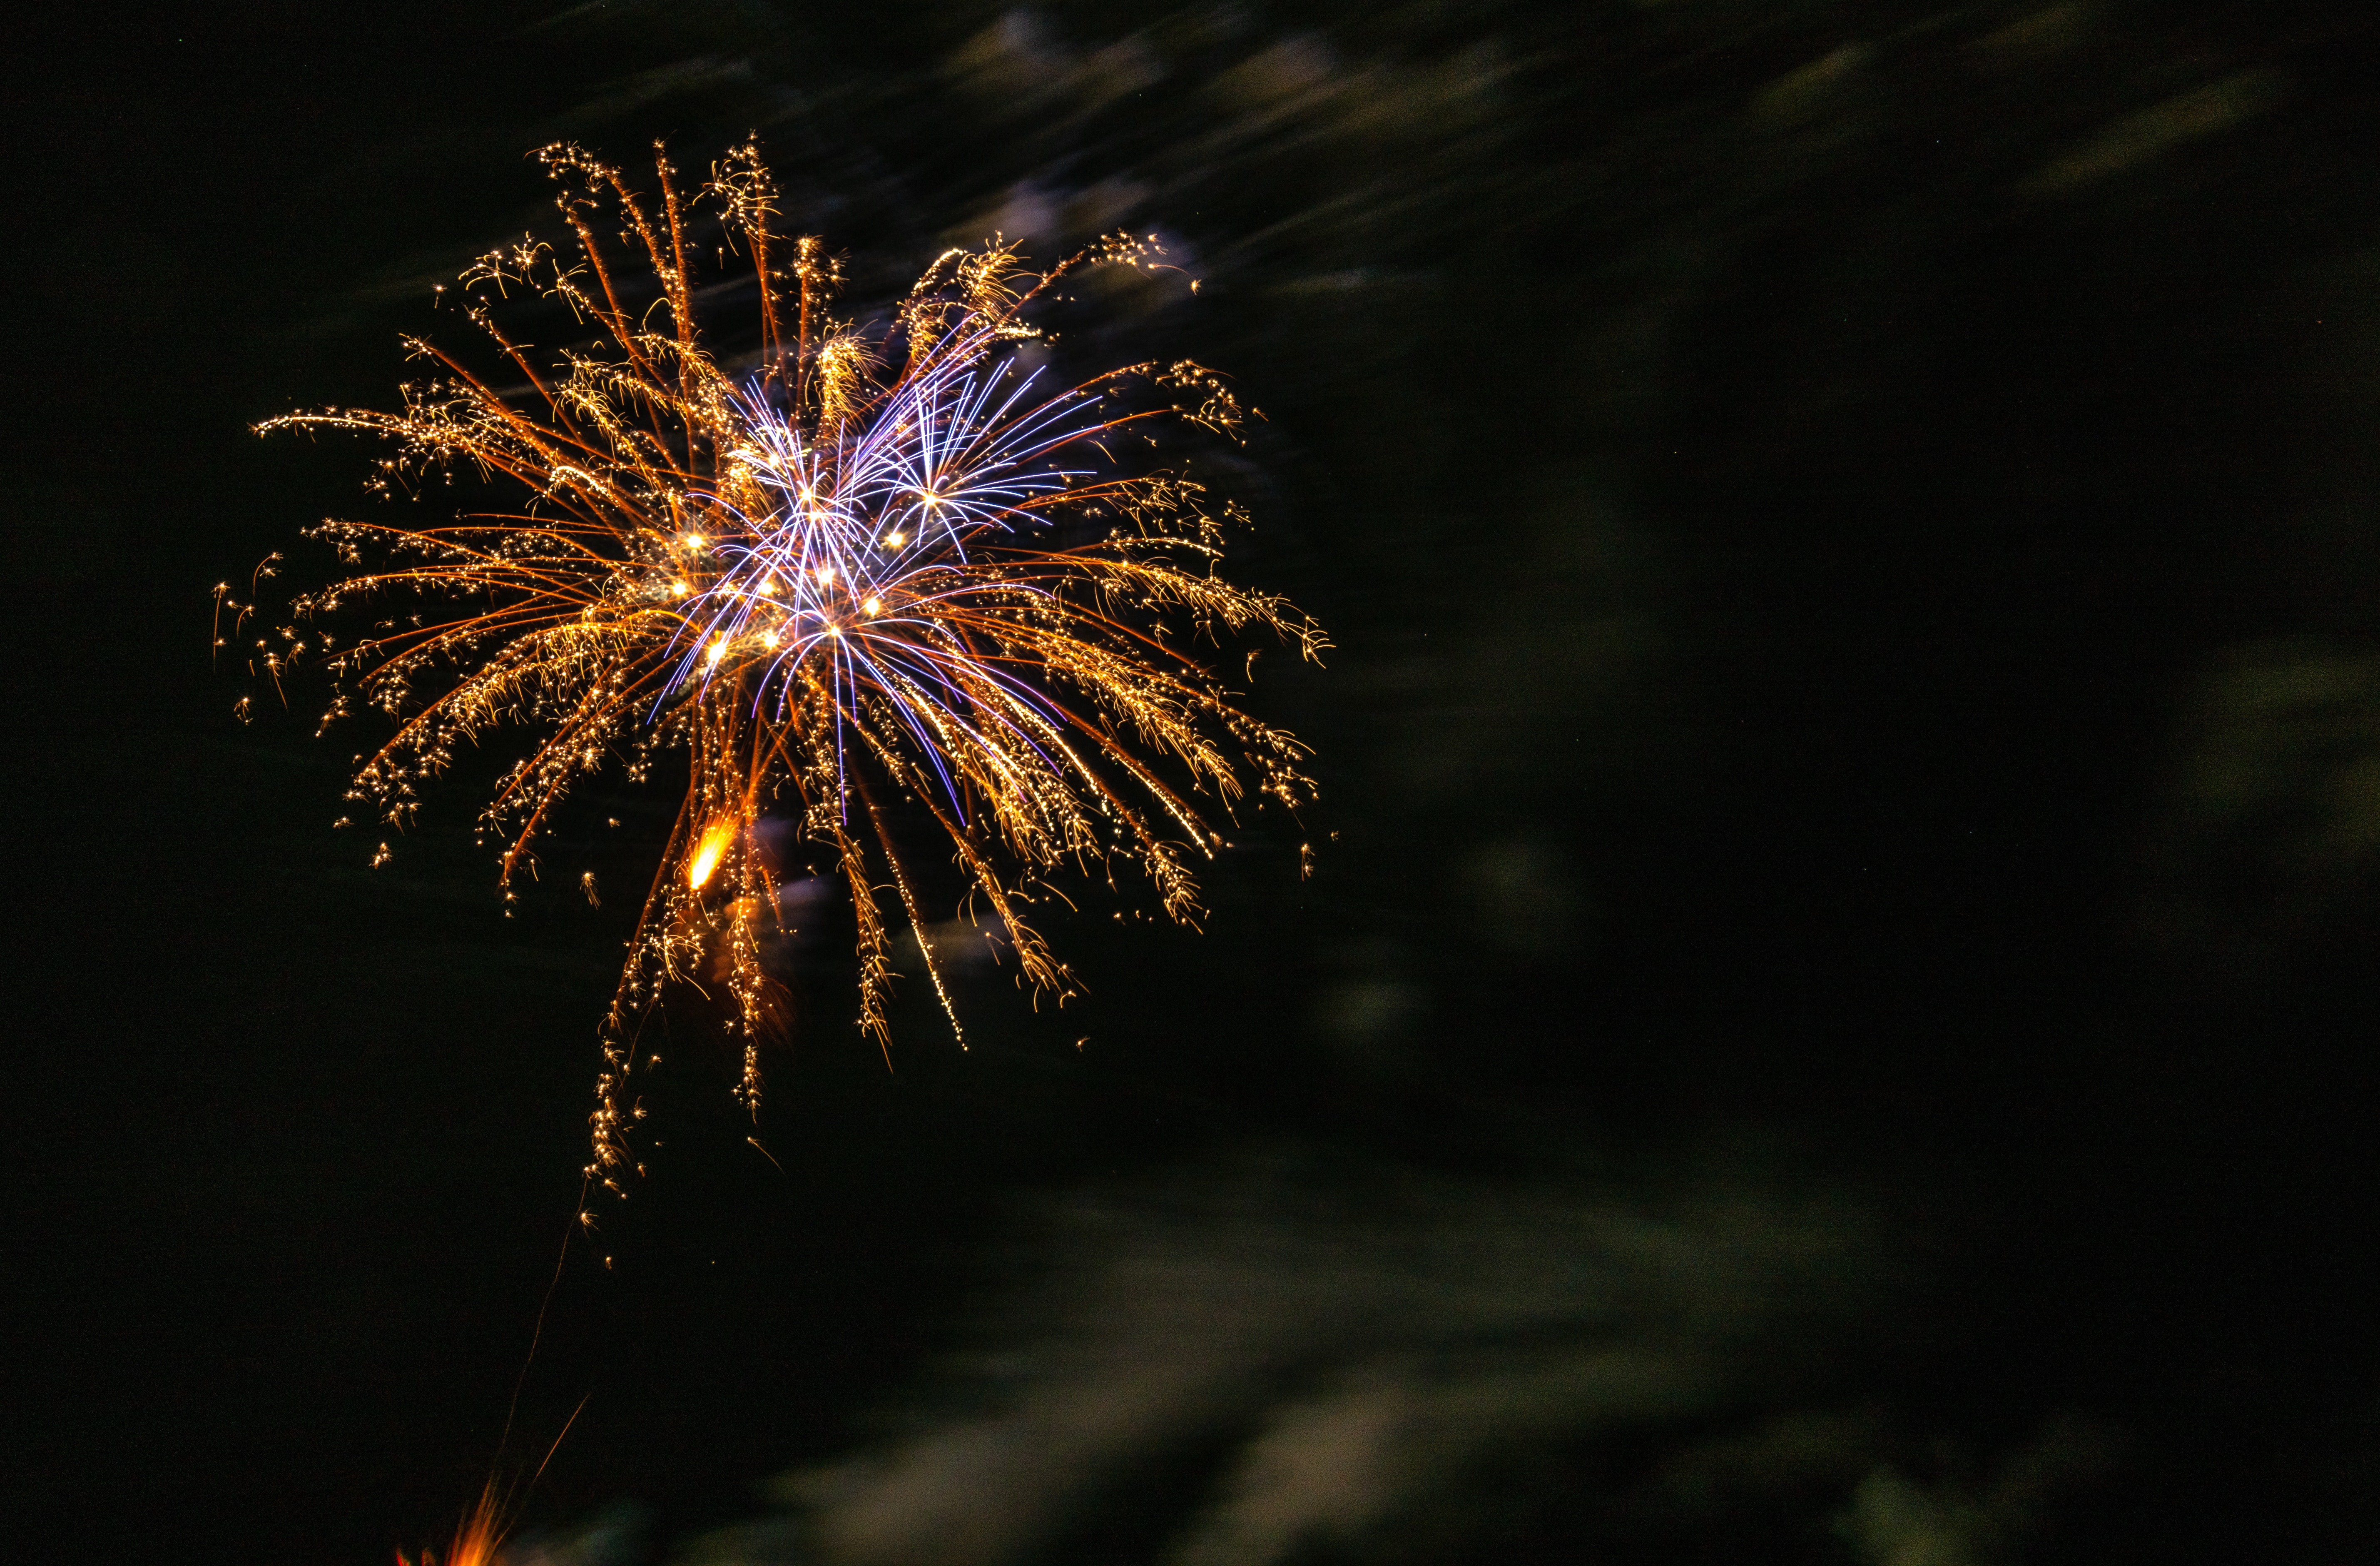
fireworks, darkness, midnight, night, new years day, sky, diwali, festival, holiday, event, fete, new year's eve, new year, space, recreation, electric blue, world, independence day